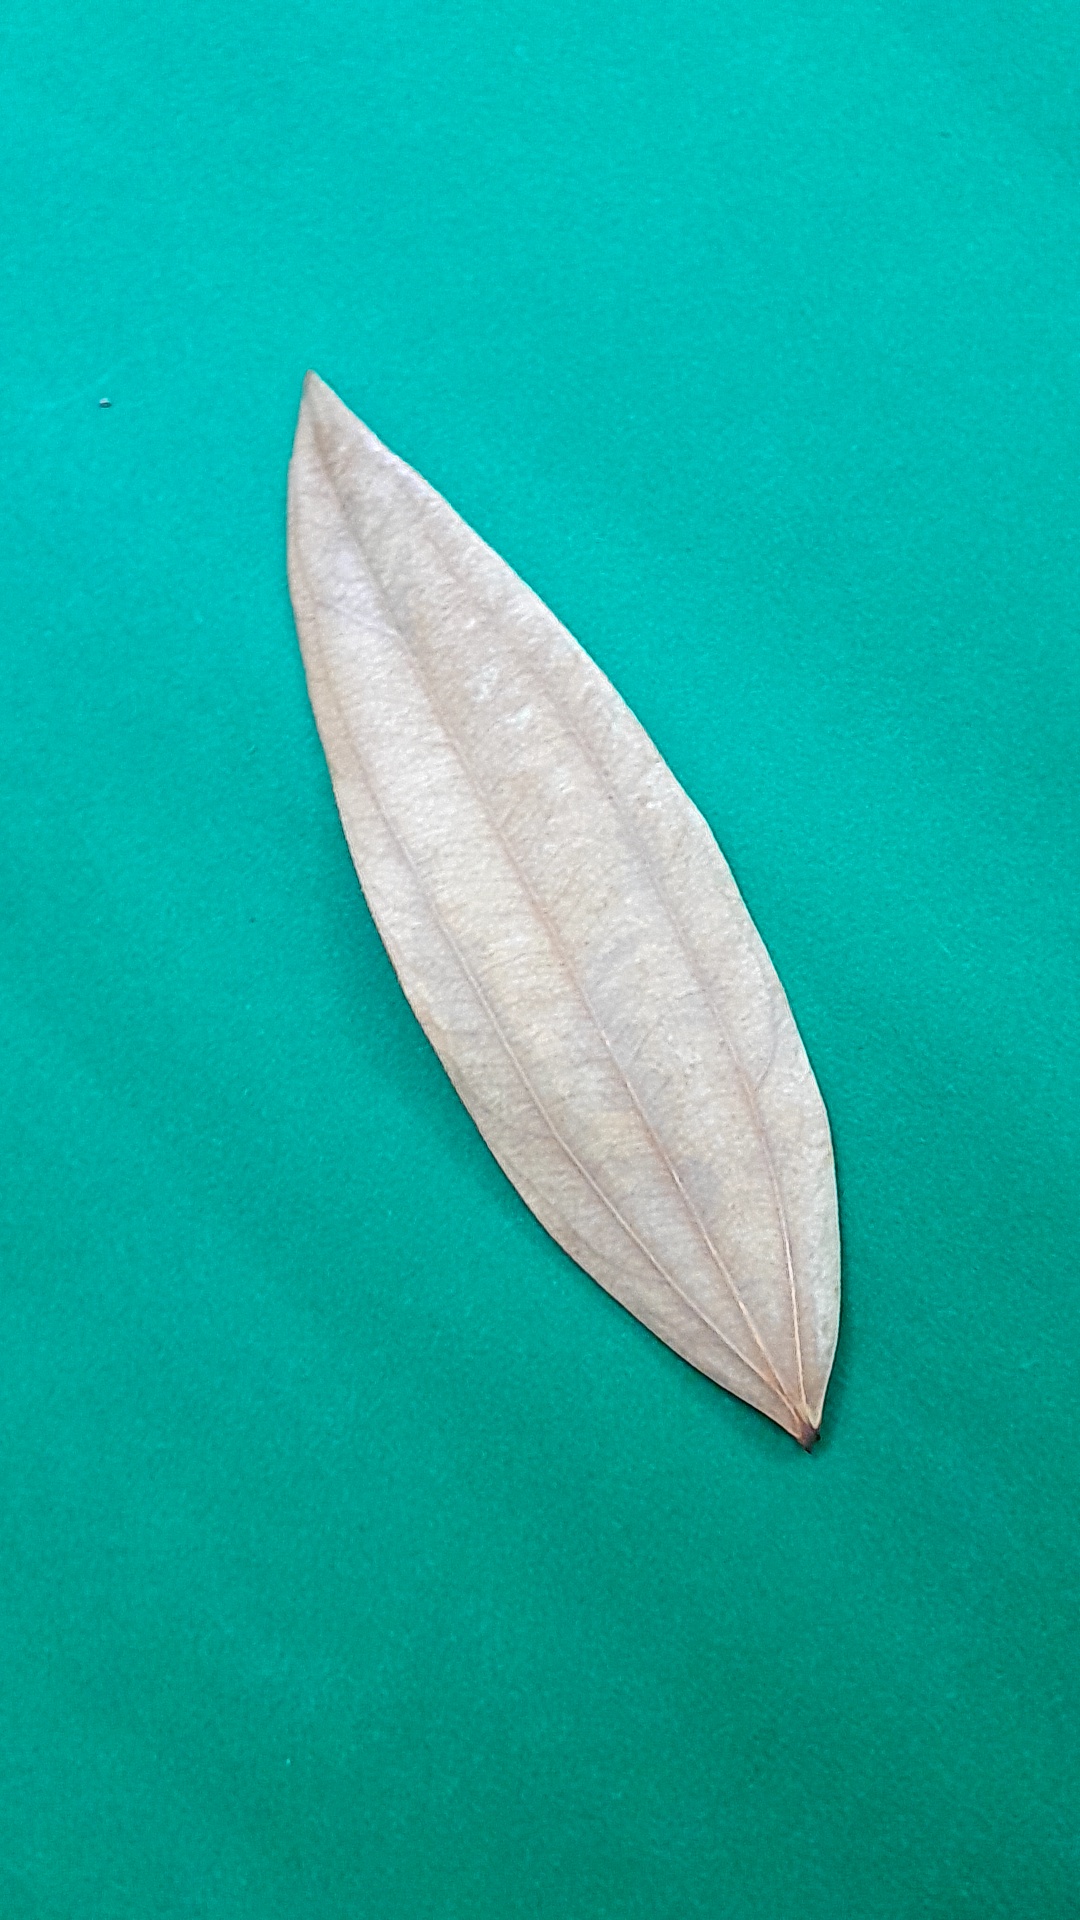
Label: Dry Leaf